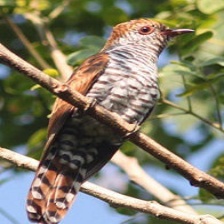
Species: VIOLET CUCKOO
Scientific name:  CHRYSOCOCCYX XANTHORHYNCHUS